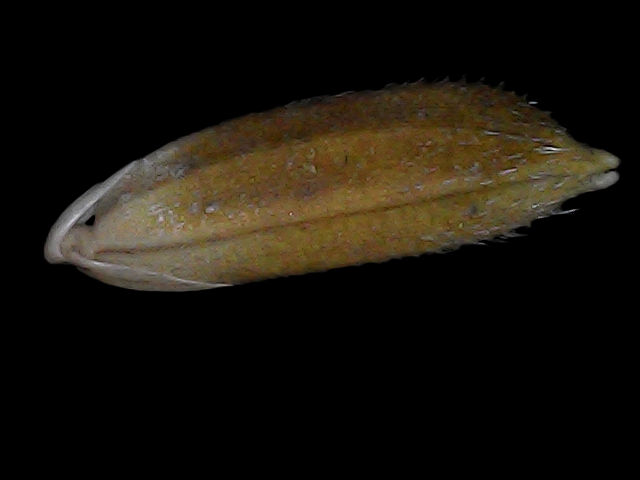
Rice variety: Bd56